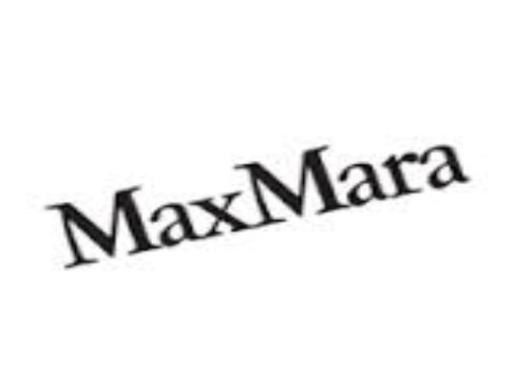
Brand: max mara
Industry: Clothes